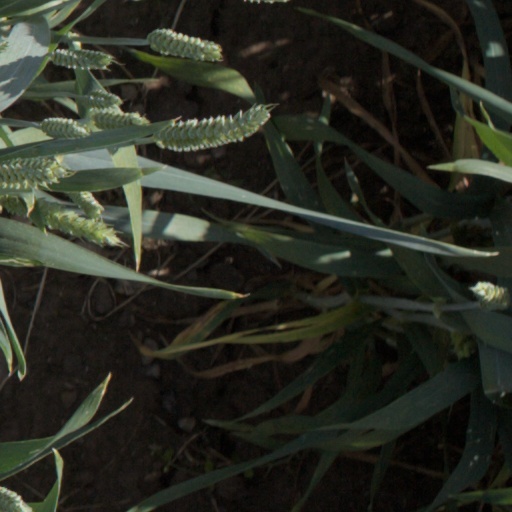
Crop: wheat